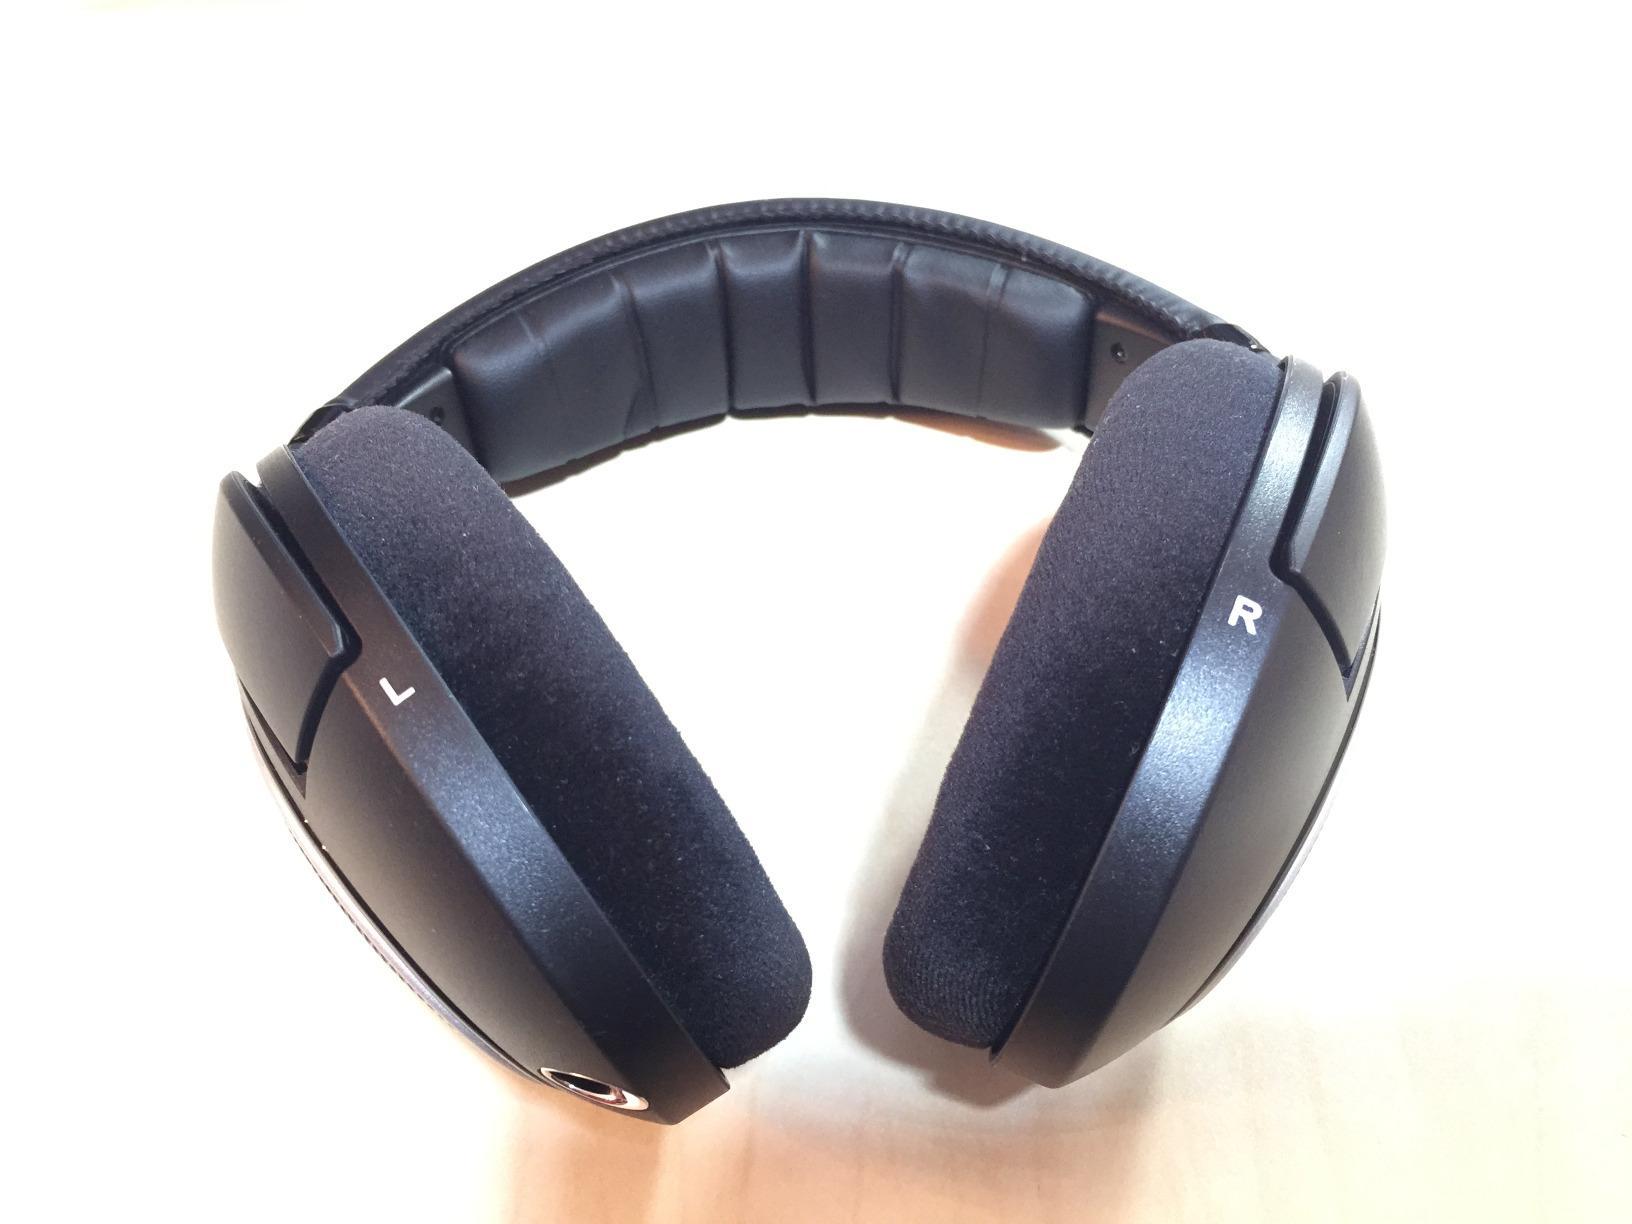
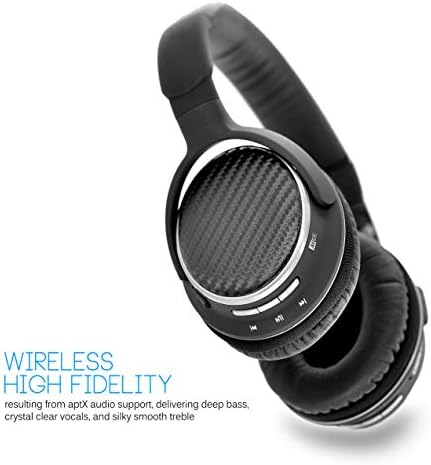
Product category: headphones
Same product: no